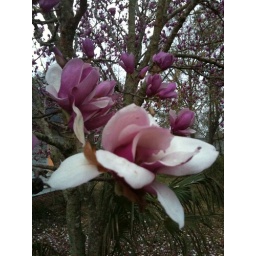
tulip tree in bloom, east side of the house